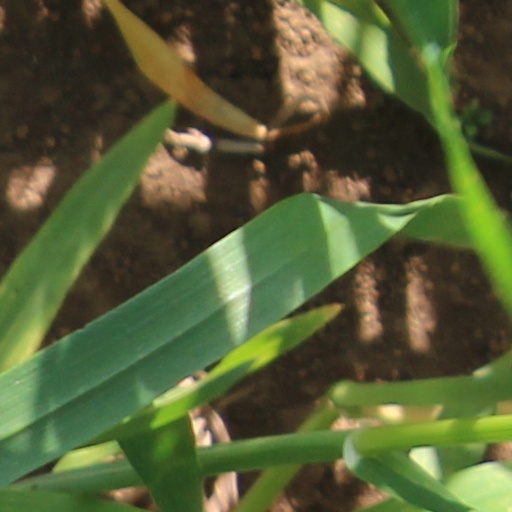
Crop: wheat